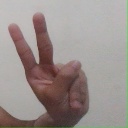
अक्षर: ऐ